The Truth About Killer Dinosaurs

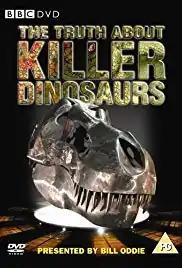
DVD cover

The Truth About Killer Dinosaurs is a two-part BBC documentary film, directed by Bill Oddie, in which a group of men test out dinosaur weapons, using studies. Visual effects are done by MPC. The first episode determines the winner of a battle between "Tyrannosaurus" and "Triceratops", and the second compares the strength of an "Ankylosaur" and "Velociraptor". The episodes were broadcast on BBC One in August and September 2005. In the U.S., "The Truth About killer Dinosaurs" was also known as Dinosaur Face-Off.